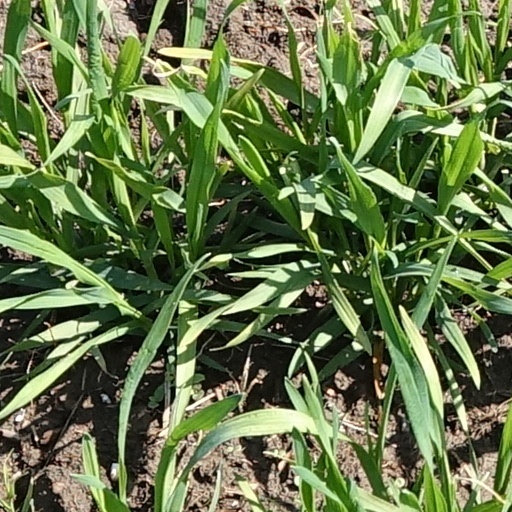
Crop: wheat